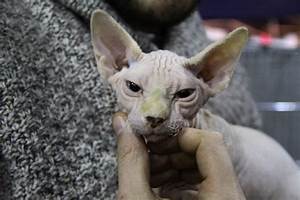
Label: gatto